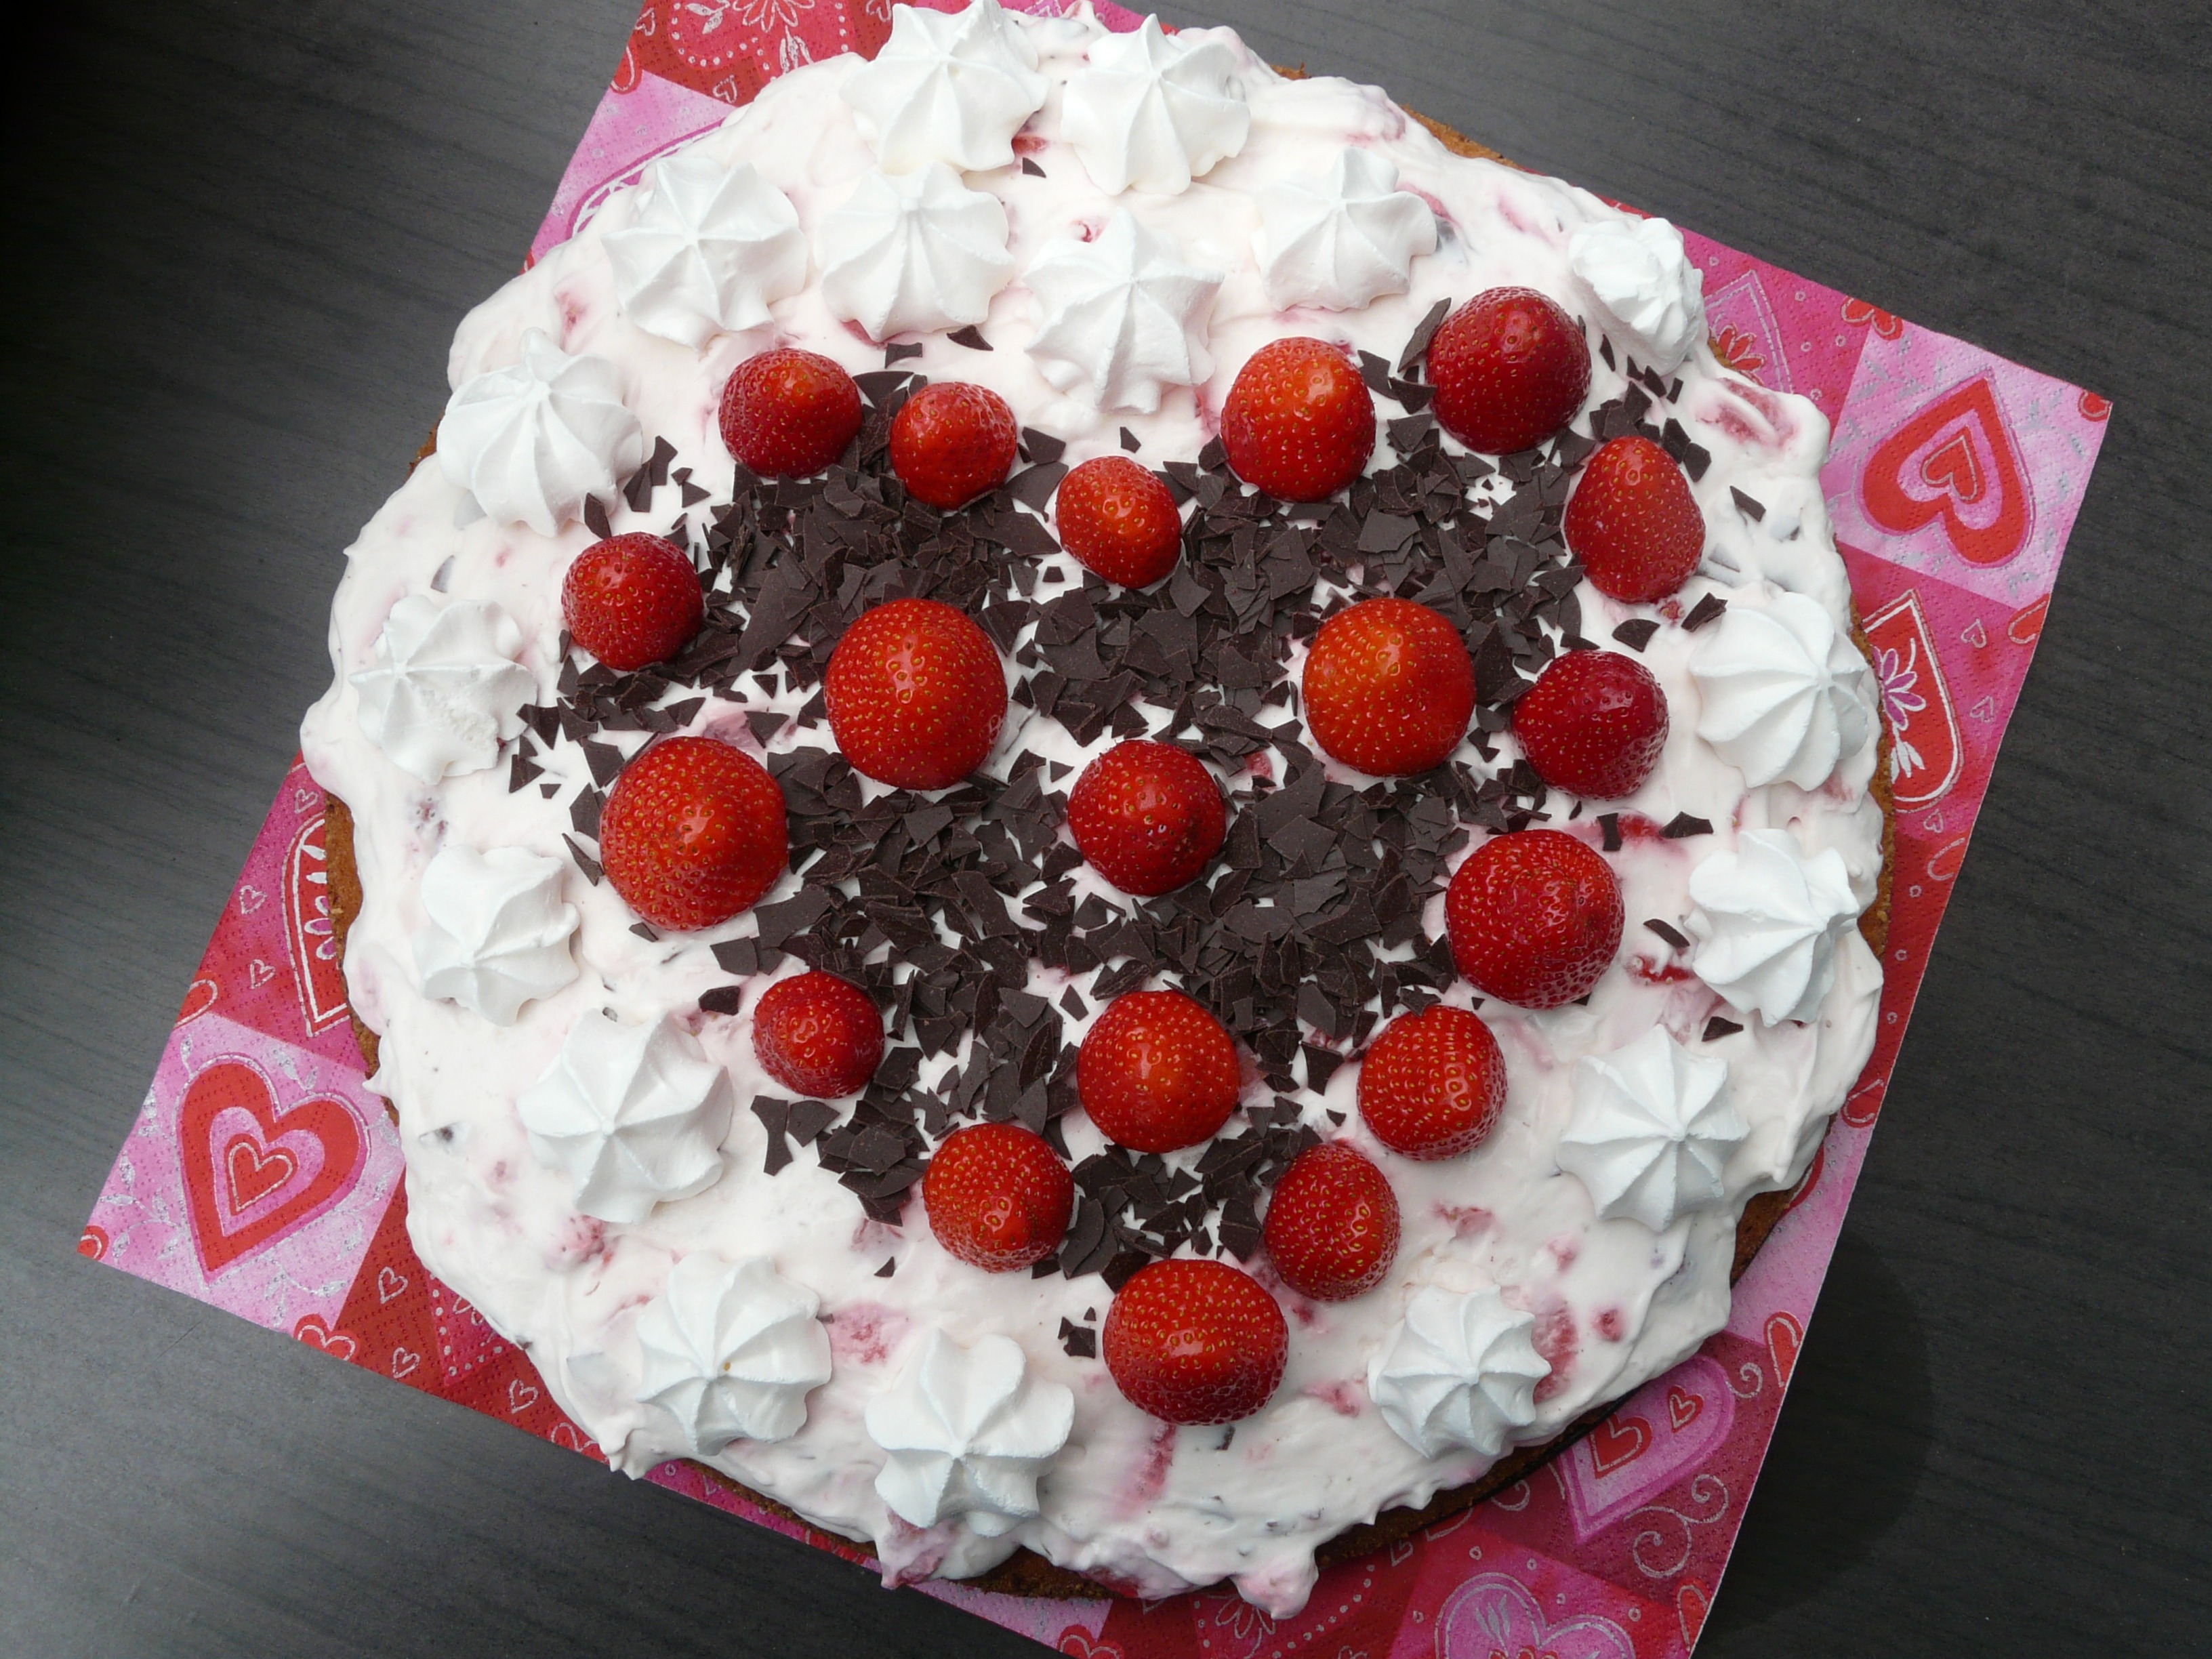
plant, raspberry, fruit, sweet, flower, petal, celebration, love, heart, food, produce, dessert, eat, cuisine, cream, delicious, cake, birthday cake, bake, pastries, whipped cream, festival, icing, strawberries, birthday, favorite, baked goods, black forest cake, pastry shop, wedding cake, torte, strawberry cake, strawberry pie, buttercream, cake decorating, pavlova, frutti di bosco